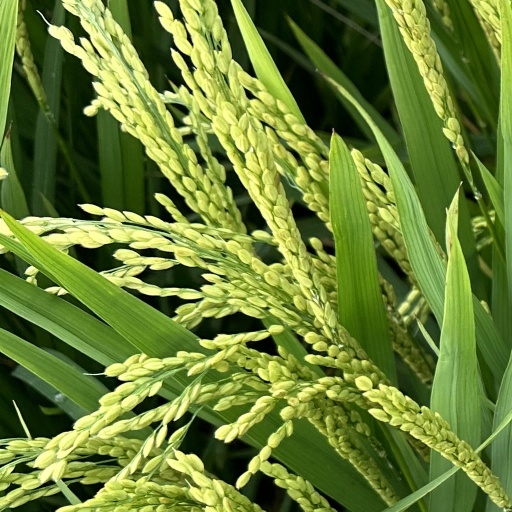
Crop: rice